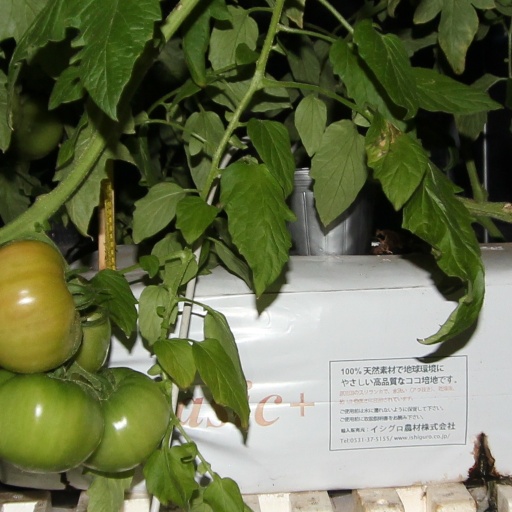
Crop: tomato